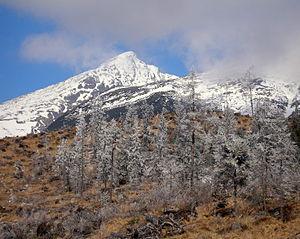
Le Kriváň est une montagne située en Slovaquie culminant à 2 494 mètres d’altitude. Il fait partie des Carpates et plus précisément du massif des Hautes Tatras.